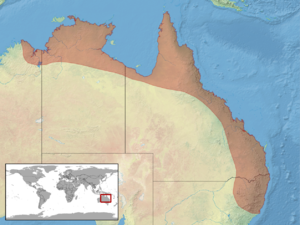
Gehyra australis est une espèce de geckos de la famille des Gekkonidae.